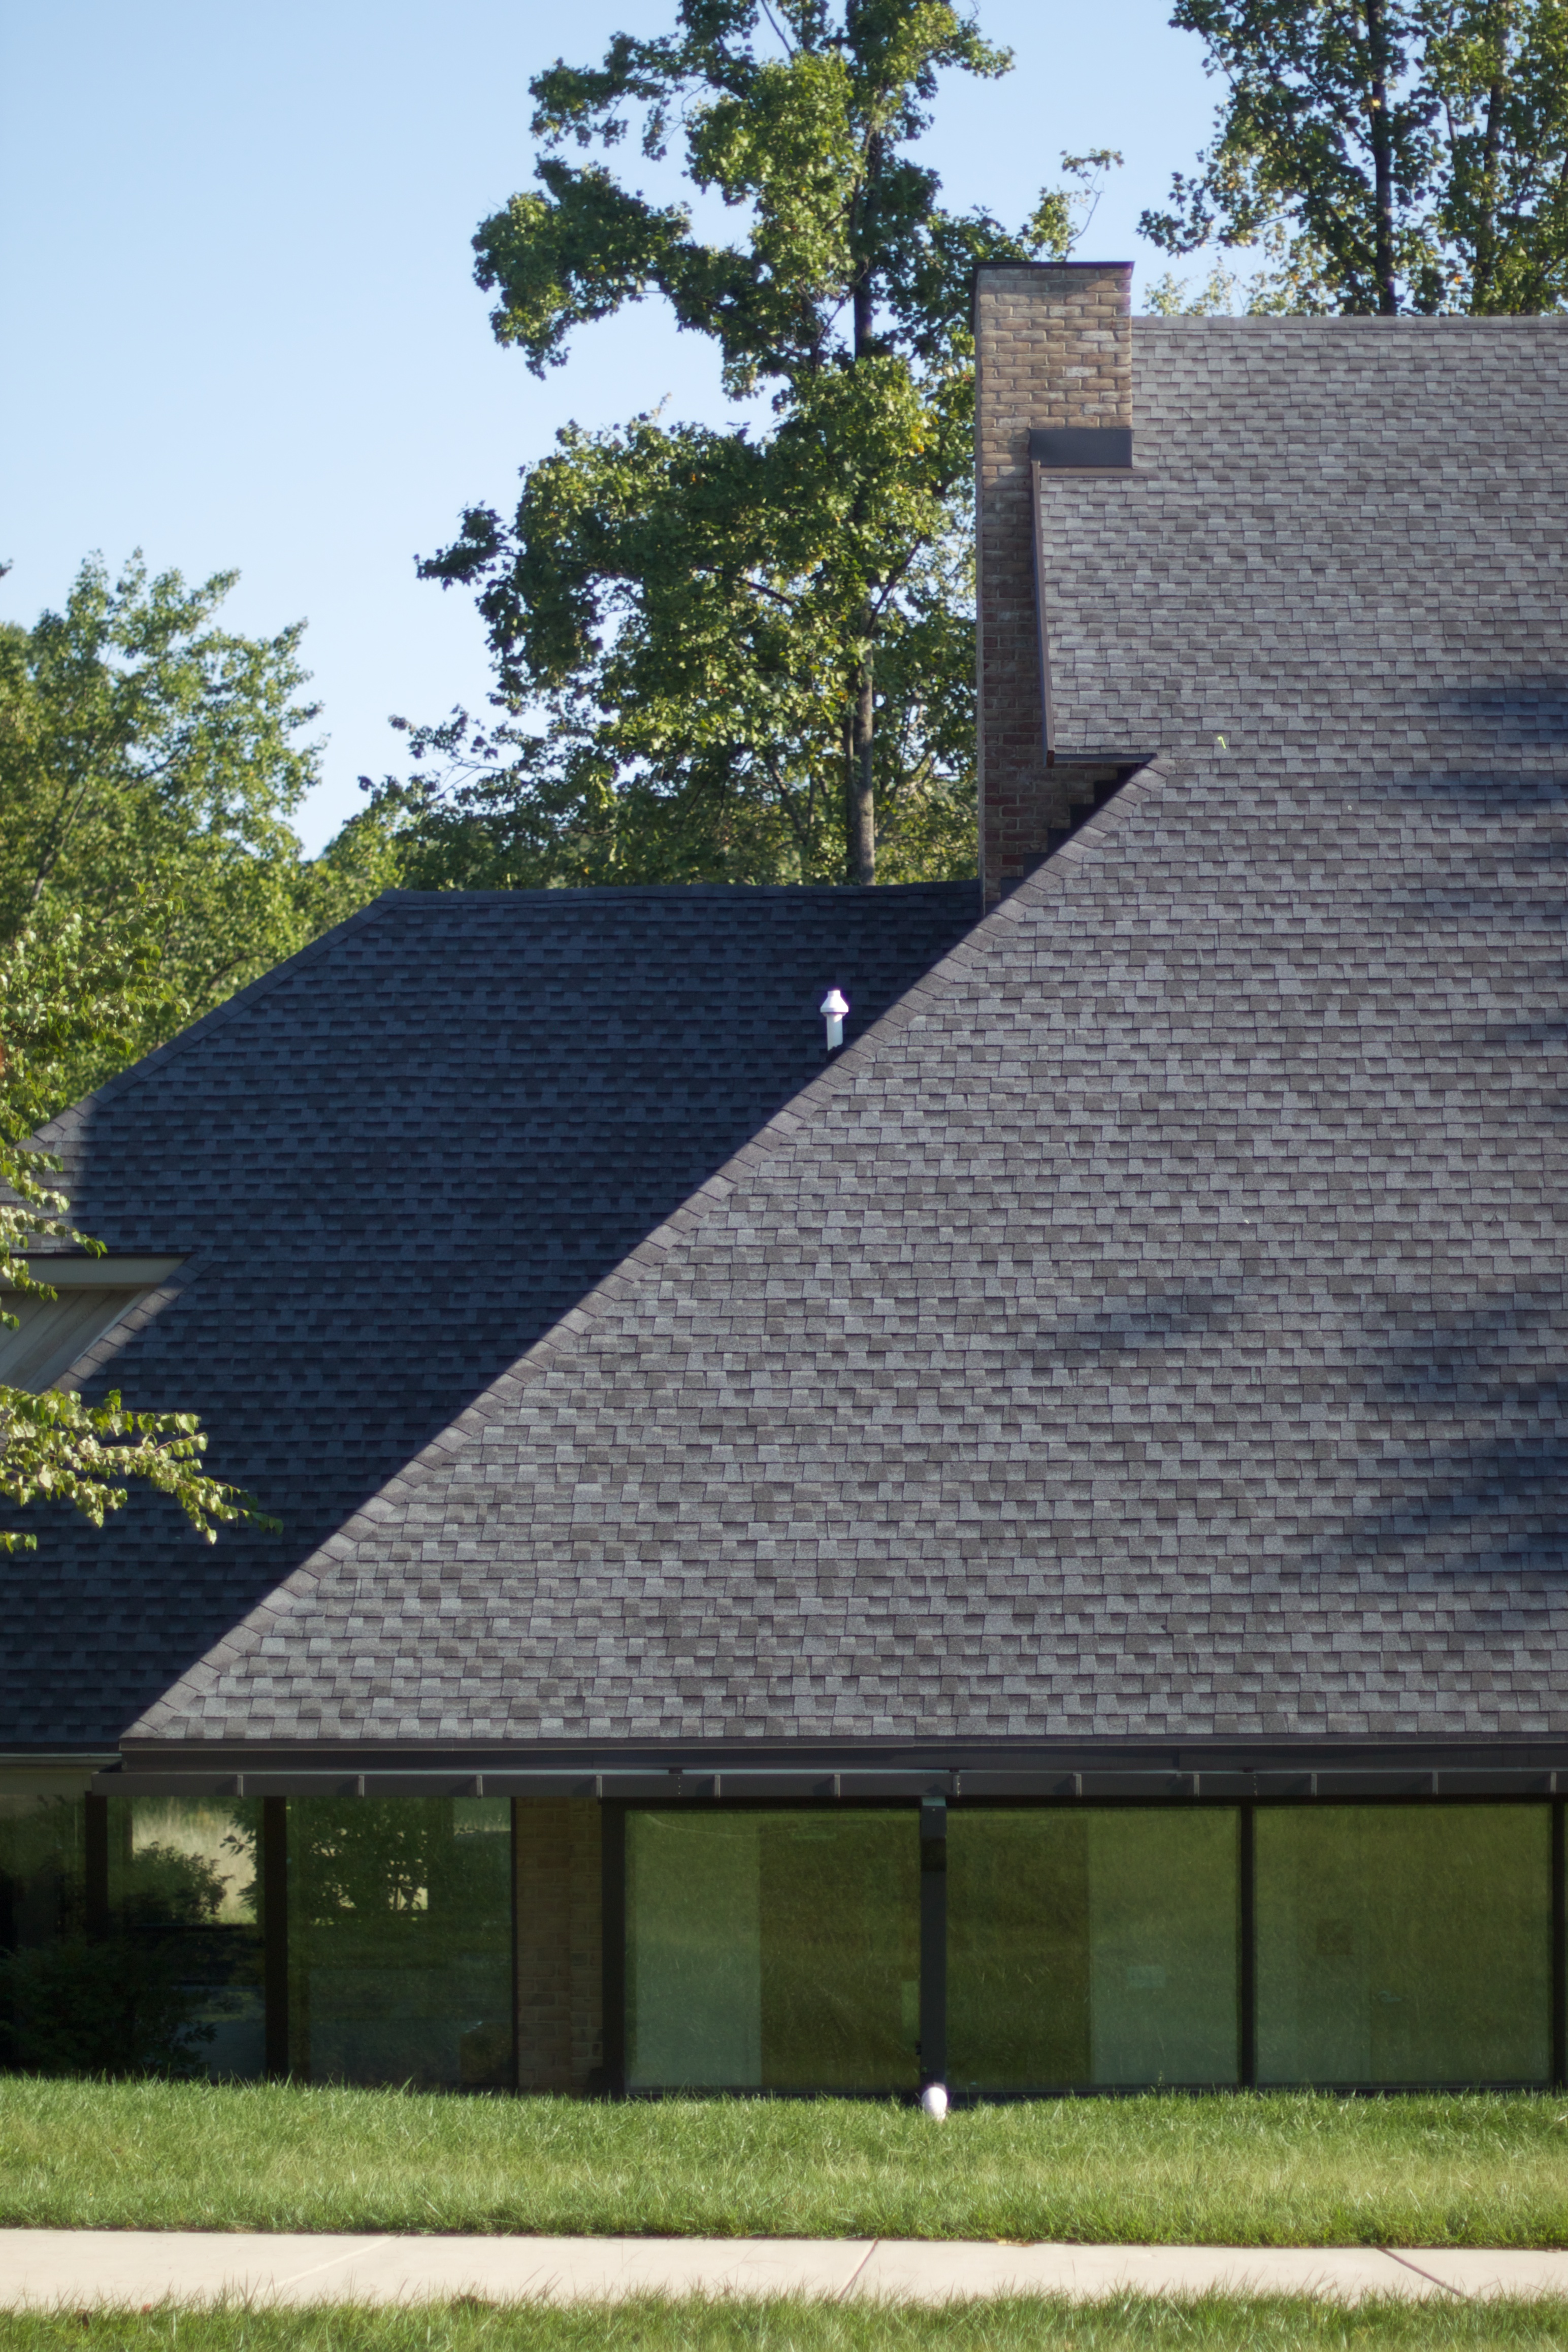
grass, architecture, lawn, house, roof, home, cottage, backyard, facade, material, estate, odyssey, siding, outdoor structure